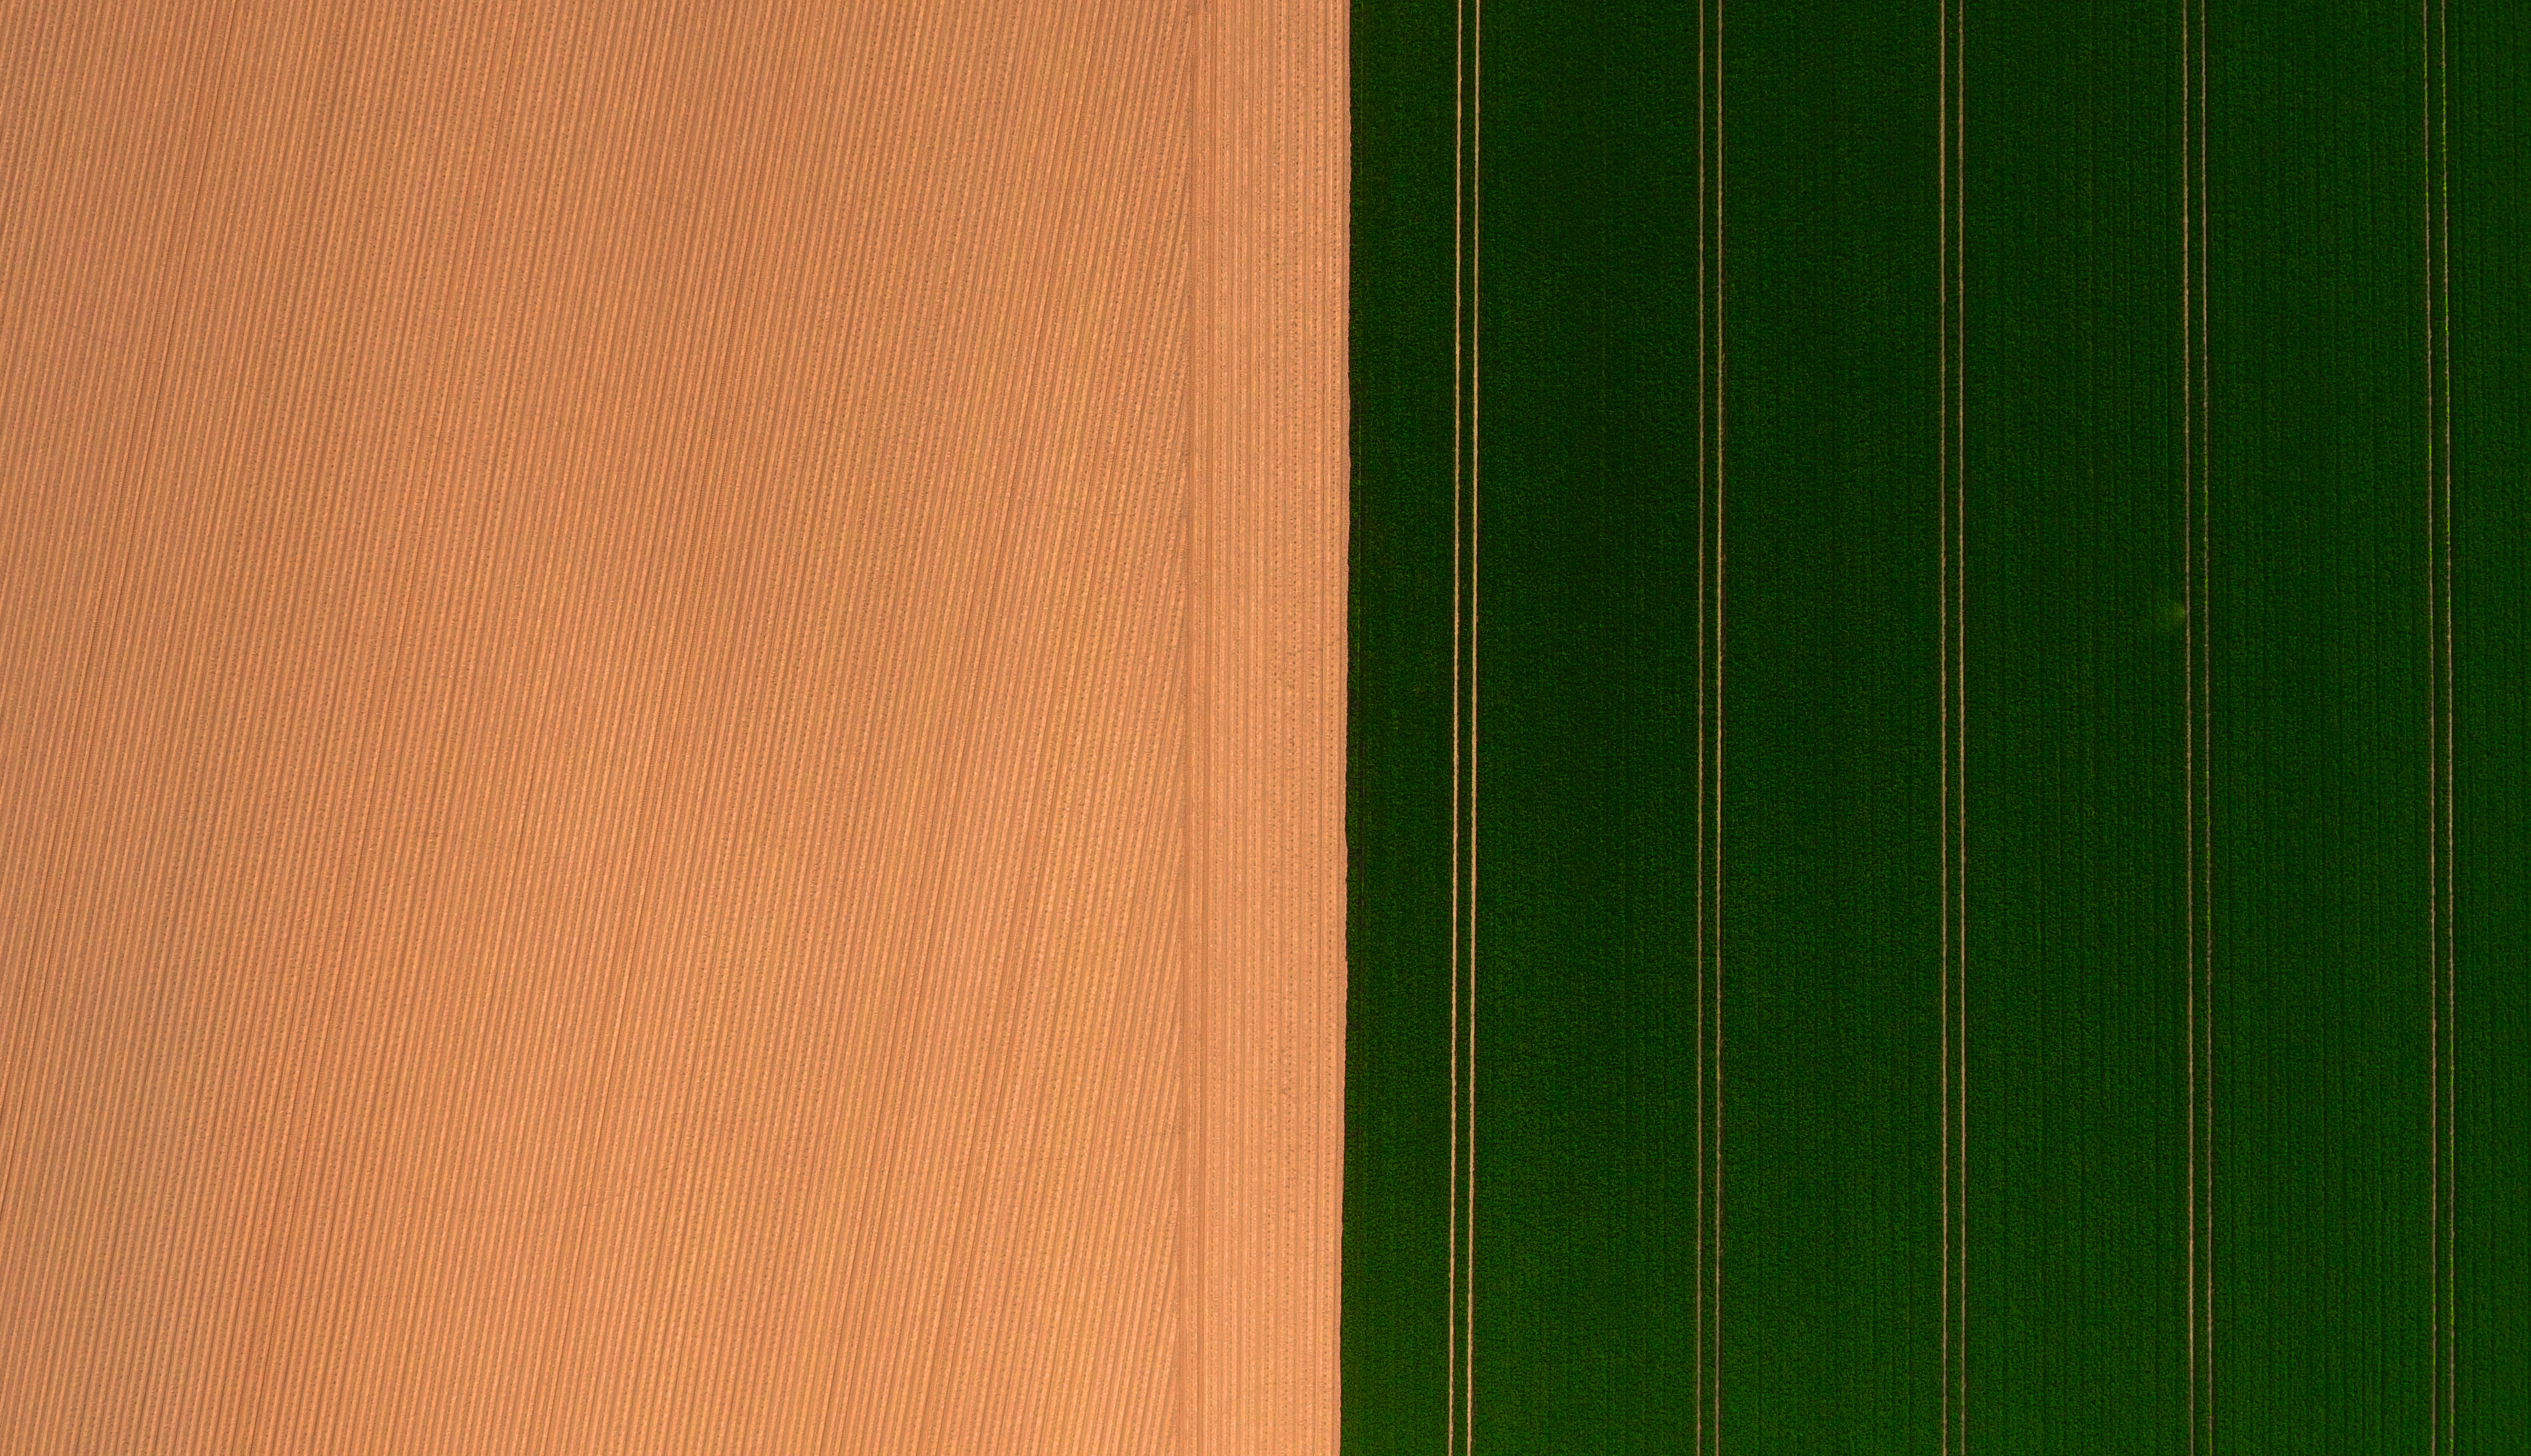
summer, agriculture, harvest, field, wheat, colours, green, yellow, nature, drone, aerial, two colored, orange, line, pattern, textile, Tints and shades, wood, peach